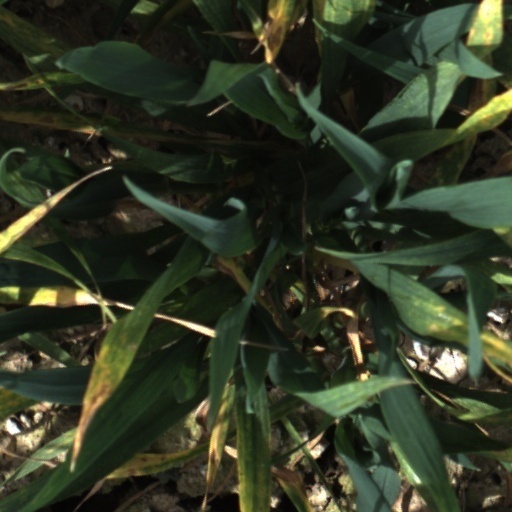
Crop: wheat